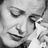
Emotion: sad